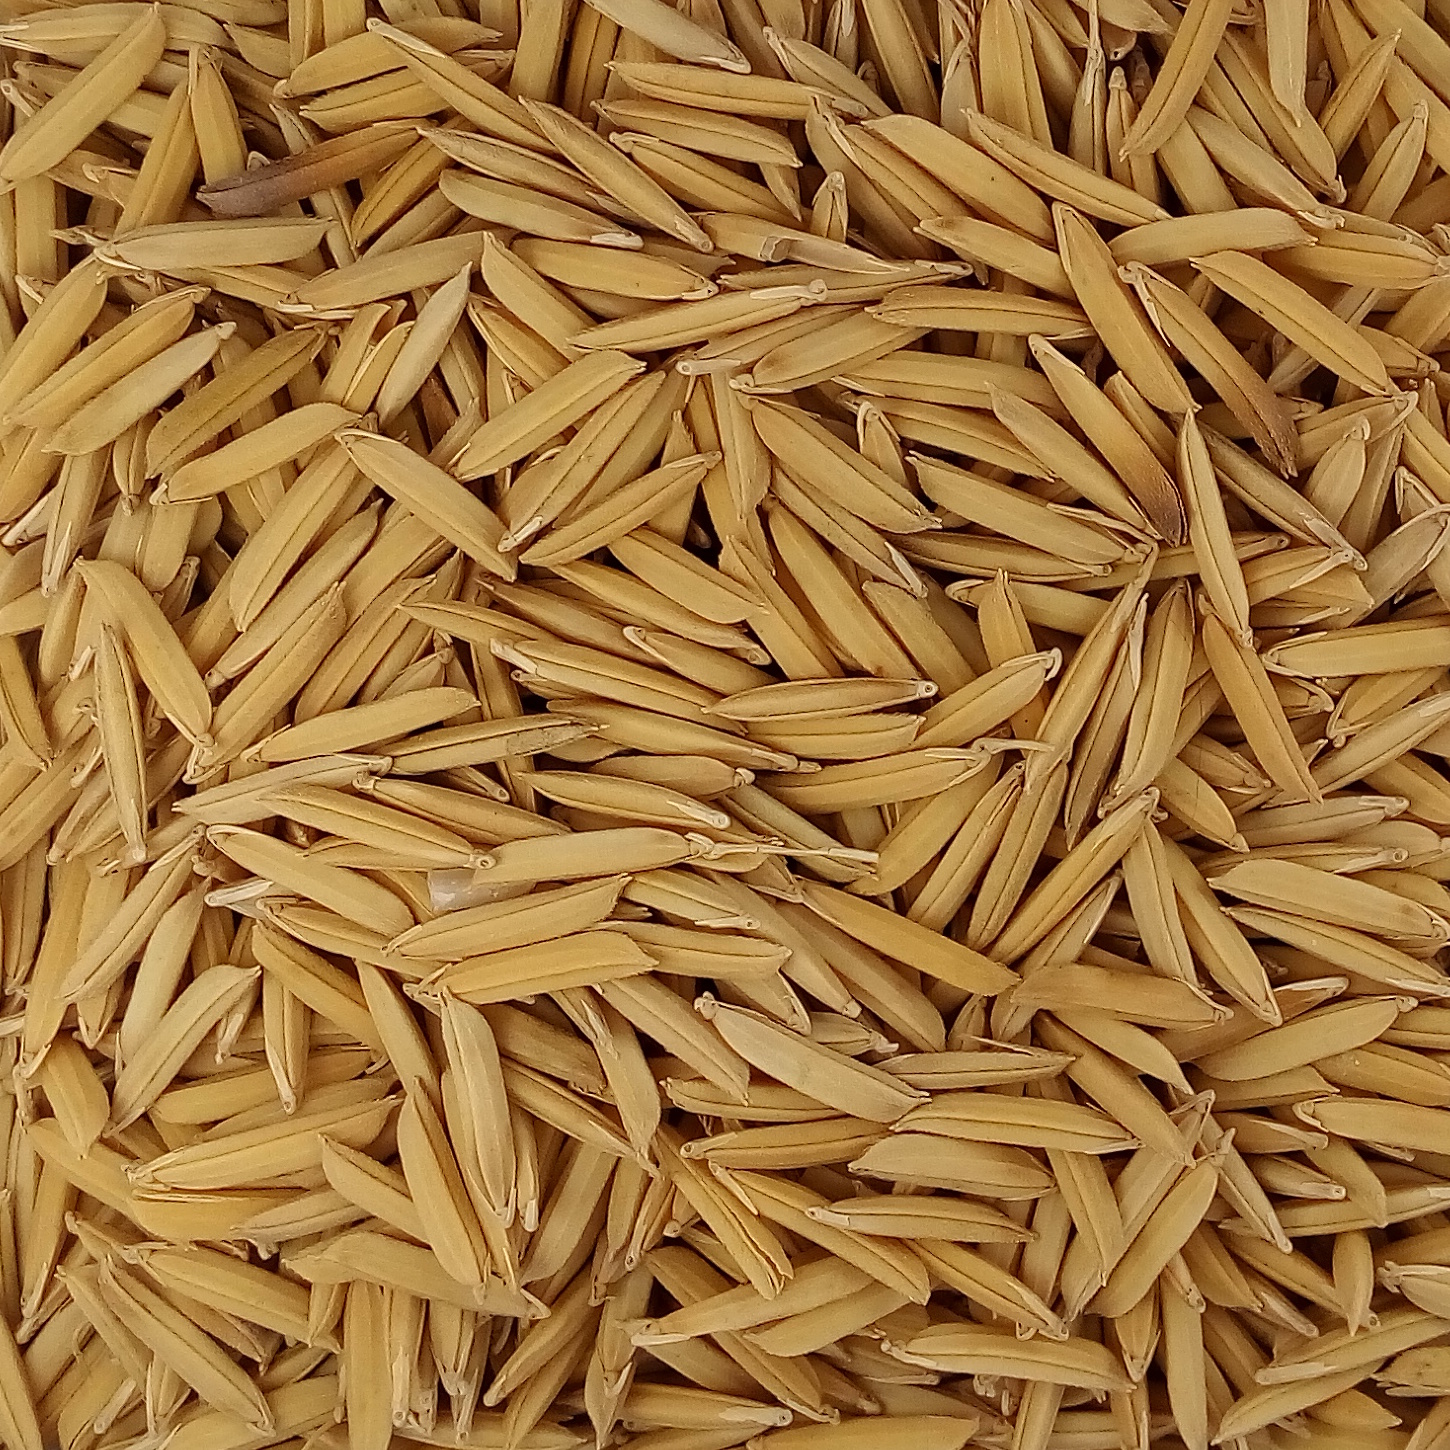
Rice seed variety: 1509